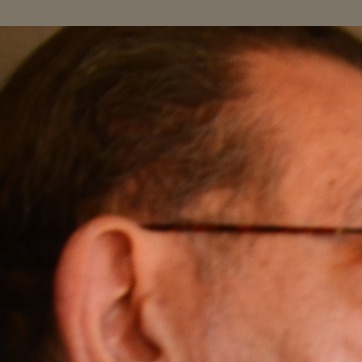
Material: hair